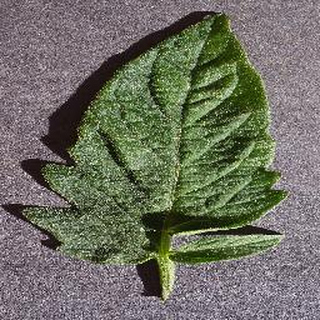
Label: healthy_tomato